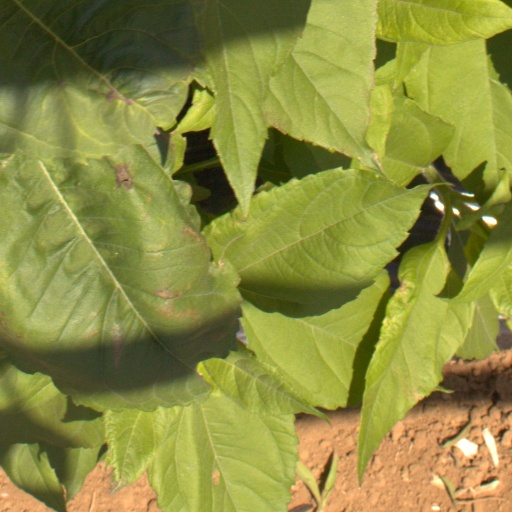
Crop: Jerusalem artichoke